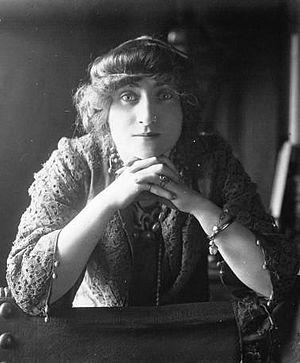
Valentine de Saint-Point, née Anna Jeanne Valentine Marianne de Glans de Cessiat-Vercell à Lyon, le 16 février 1875, et morte au Caire, le 28 mars 1953, est une femme de lettres et artiste française.
Ils sont de Lyon ou ont marqué la ville de leur influence :